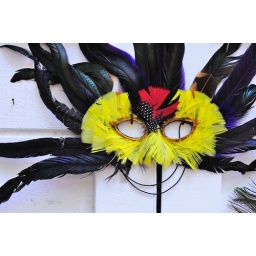
This mask was simply hanging on a white wall at the Renaissance Festival near Annapolis, Maryland.